North Sea Canal

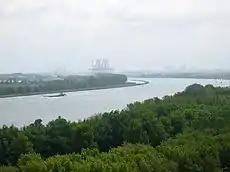
Landscape of canal

In 1957 the Waterloopkundig Laboratorium began research for the best solution. The result was two jetties with 500 m difference in length between the southern and the northern one. The length of the north pier should be 1500 m to 2500 m and the south jetty of about 3000 m. This is to prevent the silting of the entrance channel and to ensure that vessels entering suffer less from the prevailing south-west and north–south flow along the coast.